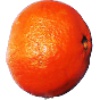
Label: clementine